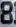
Number: 8